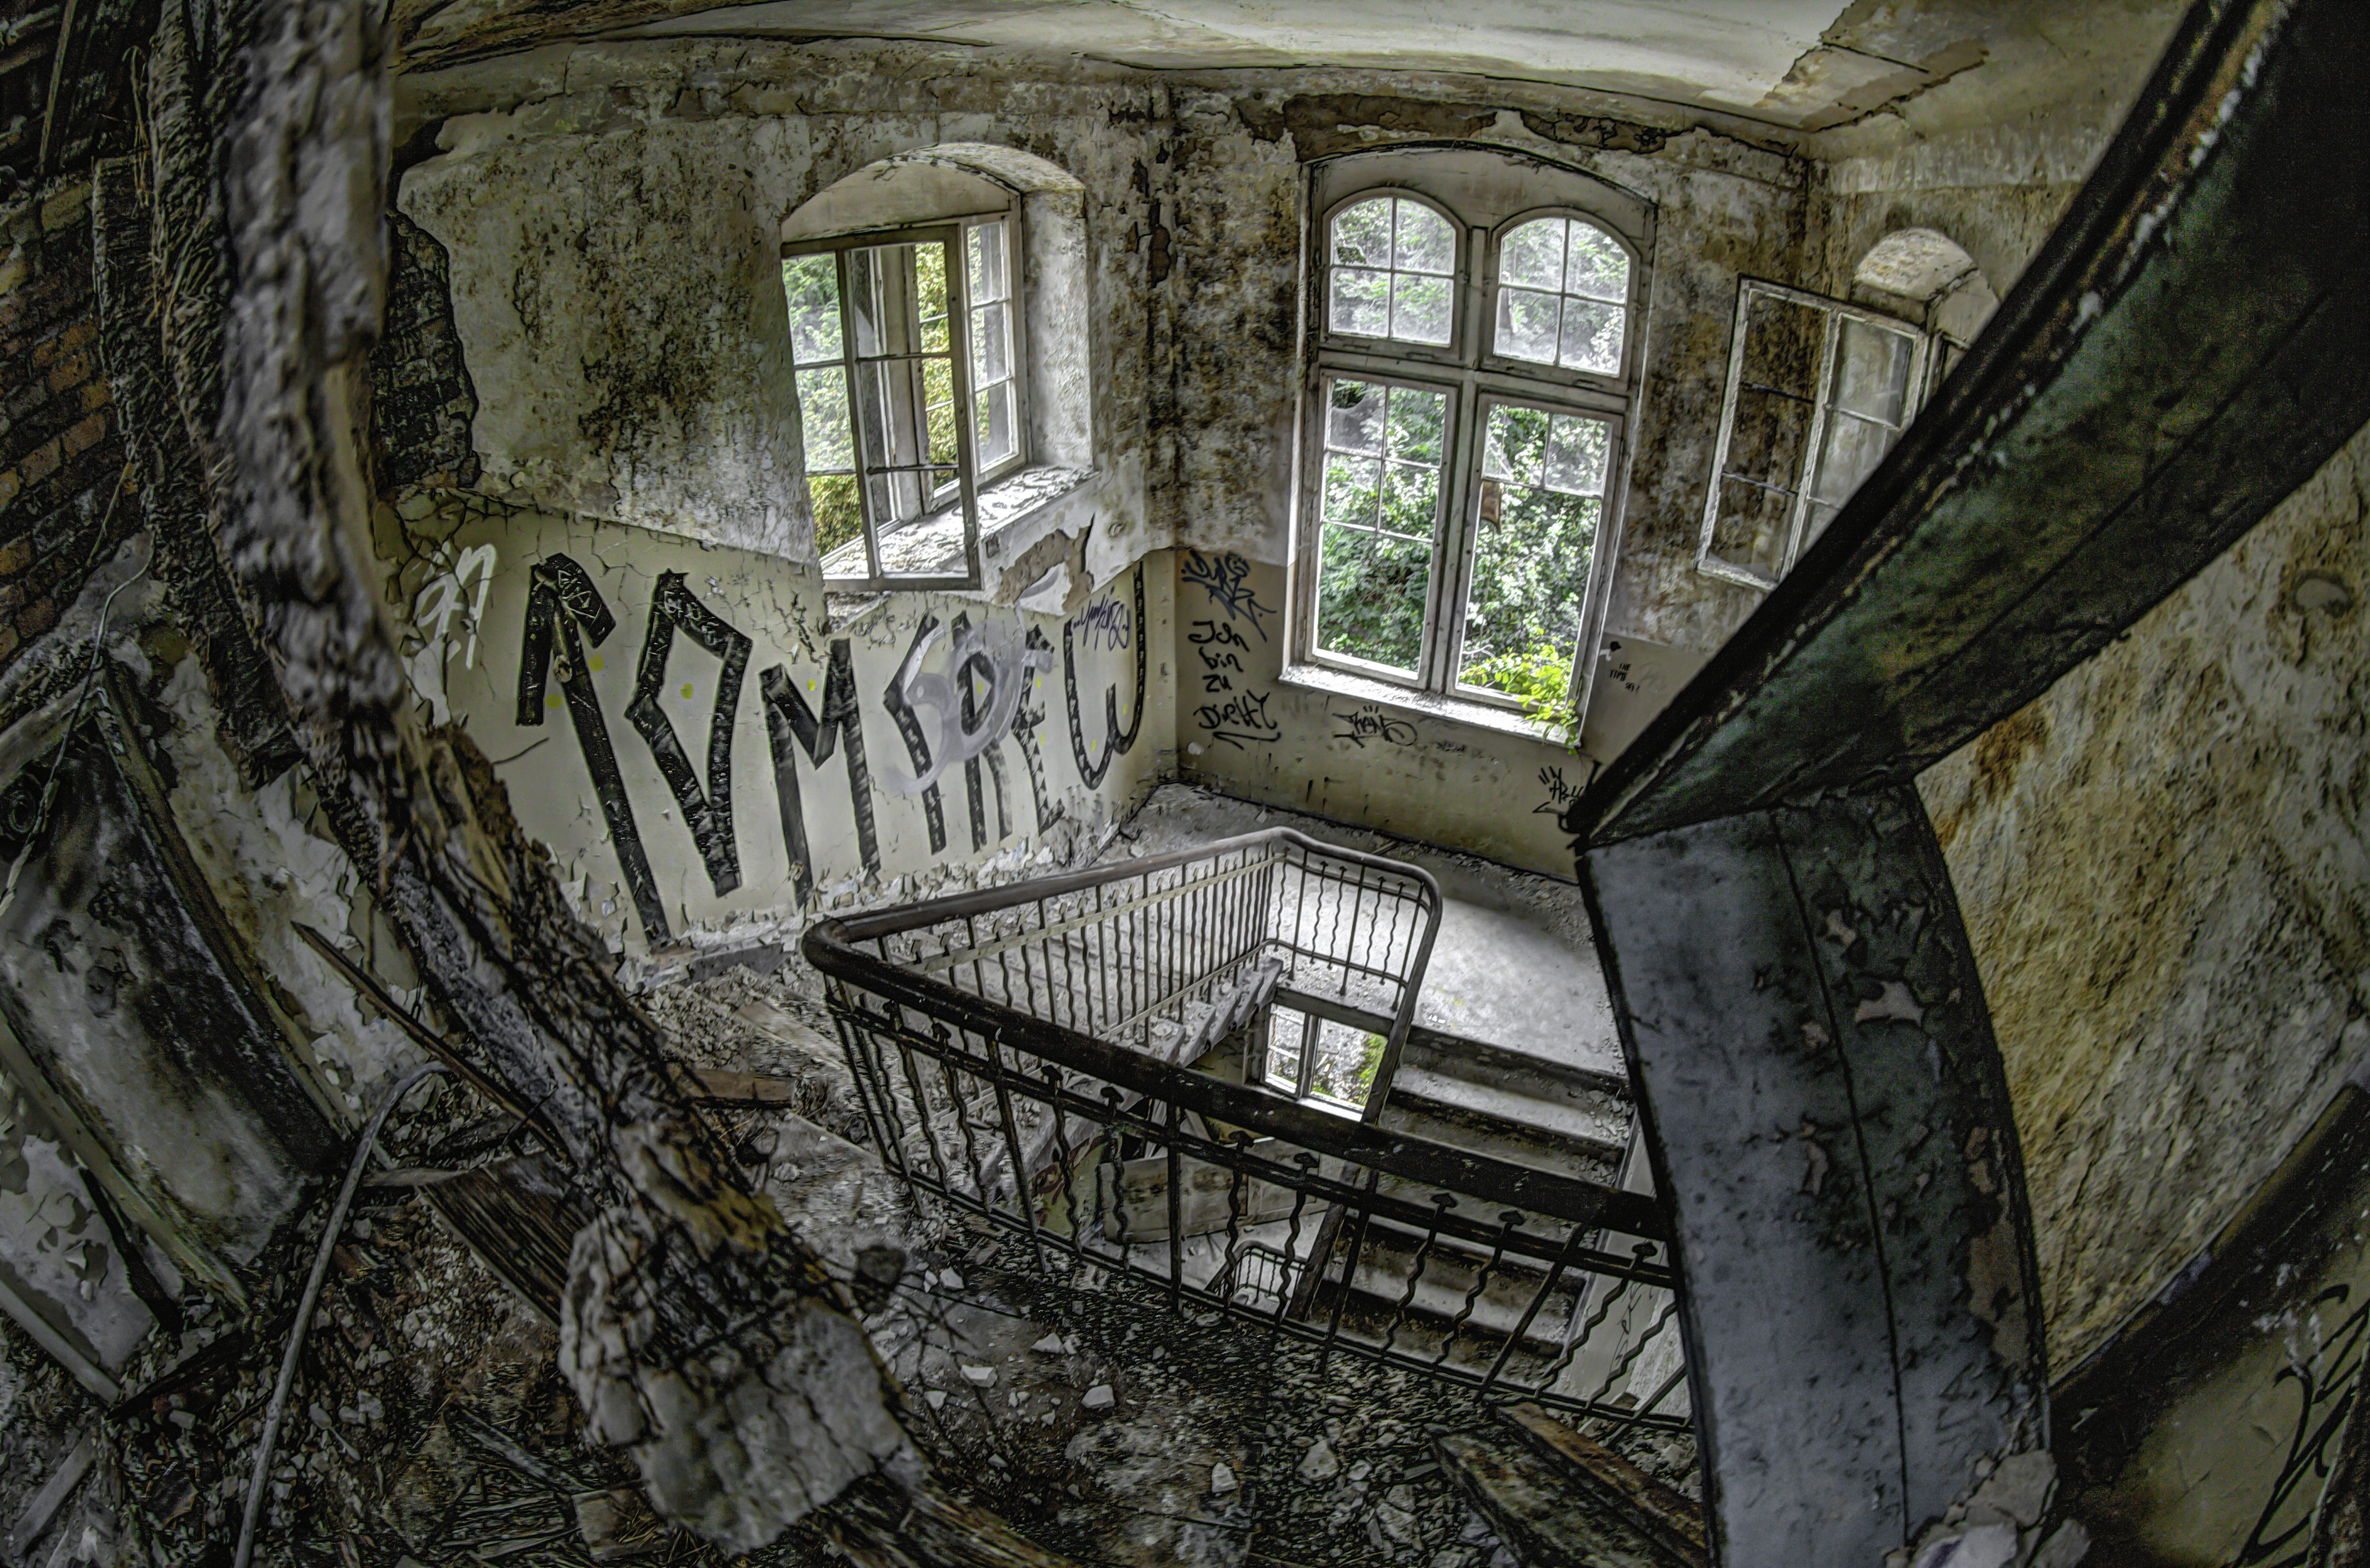
architecture, mansion, house, window, wall, range, high, chapel, hdr, art, cool image, place, ruins, monastery, lost, germany, deutschland, lostplace, highdynamicrange, dynamic, beelitz, beeliz, heilstadten, beelitzheilstadten, history, i, middle ages, beliz, urban area, ancient history